Noor (play)

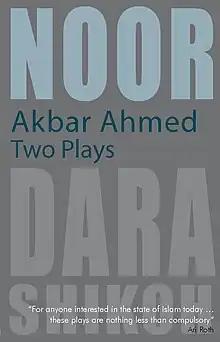
First Edition 2009 Saqi Books

Noor is a two-act play by Akbar Ahmed about the abduction of a young woman named Noor and her three brothers who represent currents inside modern Muslim communities: a Sufi, a secular government bureaucrat, and an angry fundamentalist.